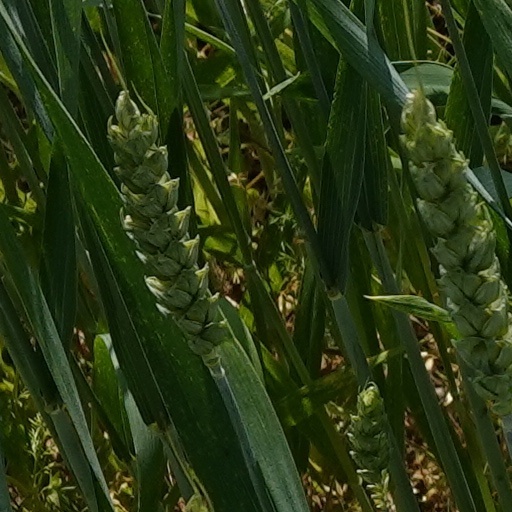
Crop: wheat